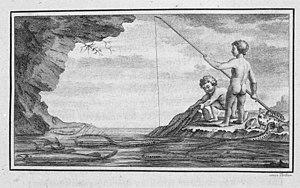
Deux enfants pêchant au bord d'une falaise, gravure sur cuivre